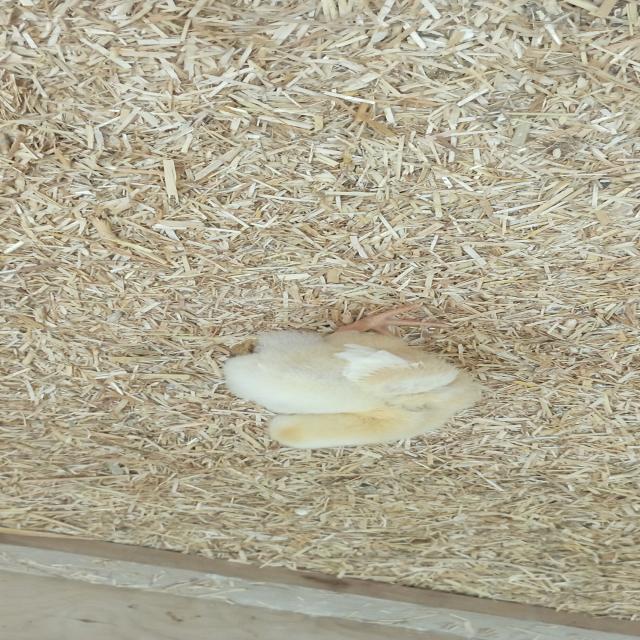
Weight: 171 g